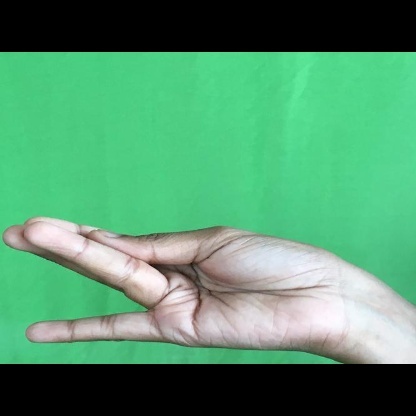
Mudra: Chaturam